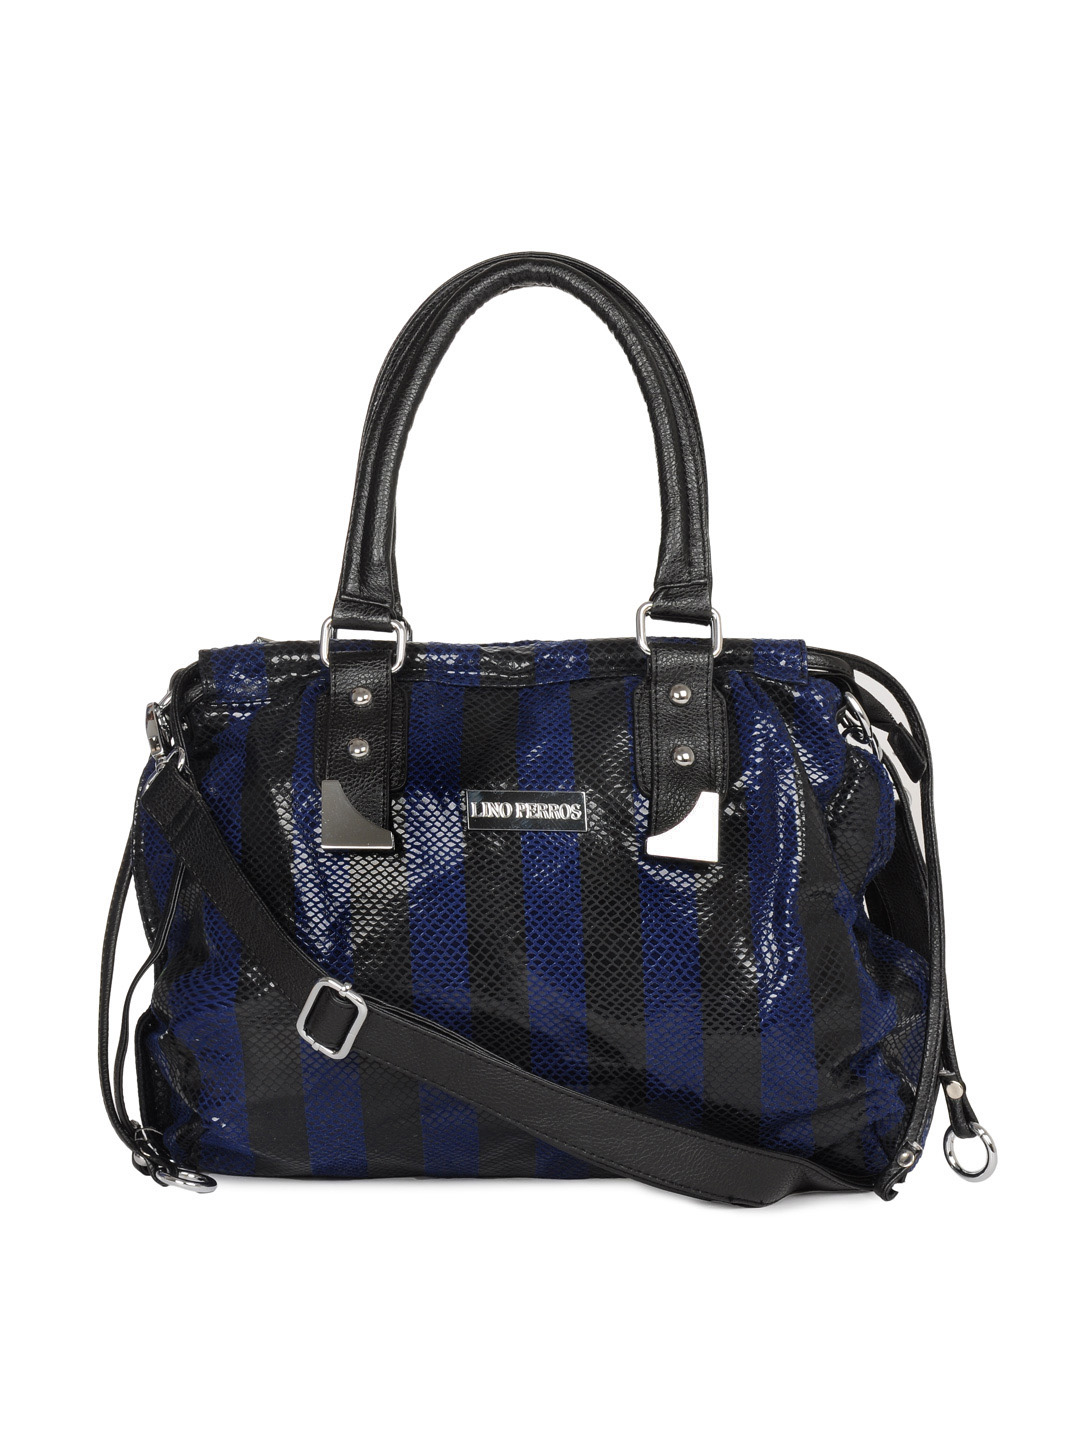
Lino Perros Women Blue & Black Handbag
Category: Accessories / Bags / Handbags
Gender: Women
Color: Blue
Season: Winter 2015
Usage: Casual